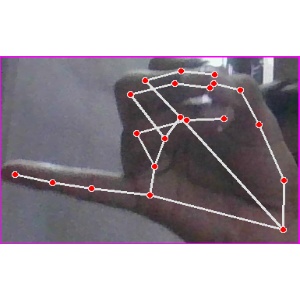
अक्षर: च